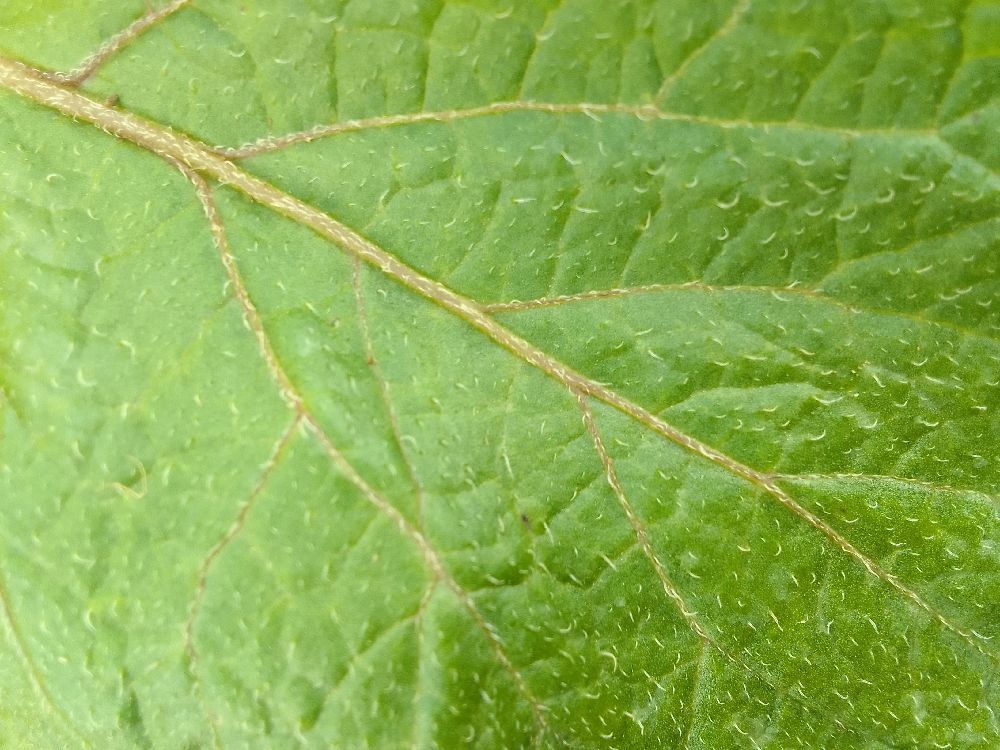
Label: Healthy